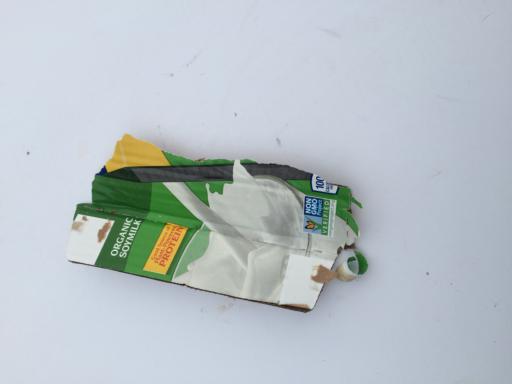
Waste category: cardboard